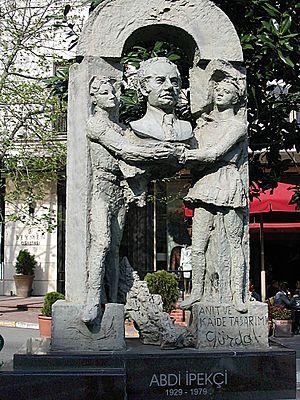
Abdi İpekçi était un journaliste turc. Il est né à Constantinople. Il a été le rédacteur en chef du quotidien Milliyet à partir de 1959, en en faisant l'un des plus influents journaux turcs. Ses prises de position en faveur des mouvements de gauche ont été largement critiquées par les mouvements d'extrême-droite turcs et il fut assassiné le 2 février 1979 devant son domicile à Istanbul par Mehmet Ali Ağca.